Porte d'Aix

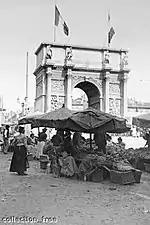
Porte d'Aix in 1901

Michel-Robert Penchaud, the architect of the monument, probably took as his model the Arch of Titus on the Via Sacra in Rome, although elements are present from other Roman triumphal arches such as the Arches of Trajan and the Arch of Constantine. Responsibility for the stonework was put in the hands of the Italian mason Gaétan Cantini, father of the sculptor Jules Cantini. The ornamental sculpture was entrusted to the Parisian sculptor Antoine-André Marneuf who took his inspiration from the Roman triumphal arch at Orange; the statuary and bas-reliefs were commissioned from David d'Angers and Etienne-Jules Ramey.